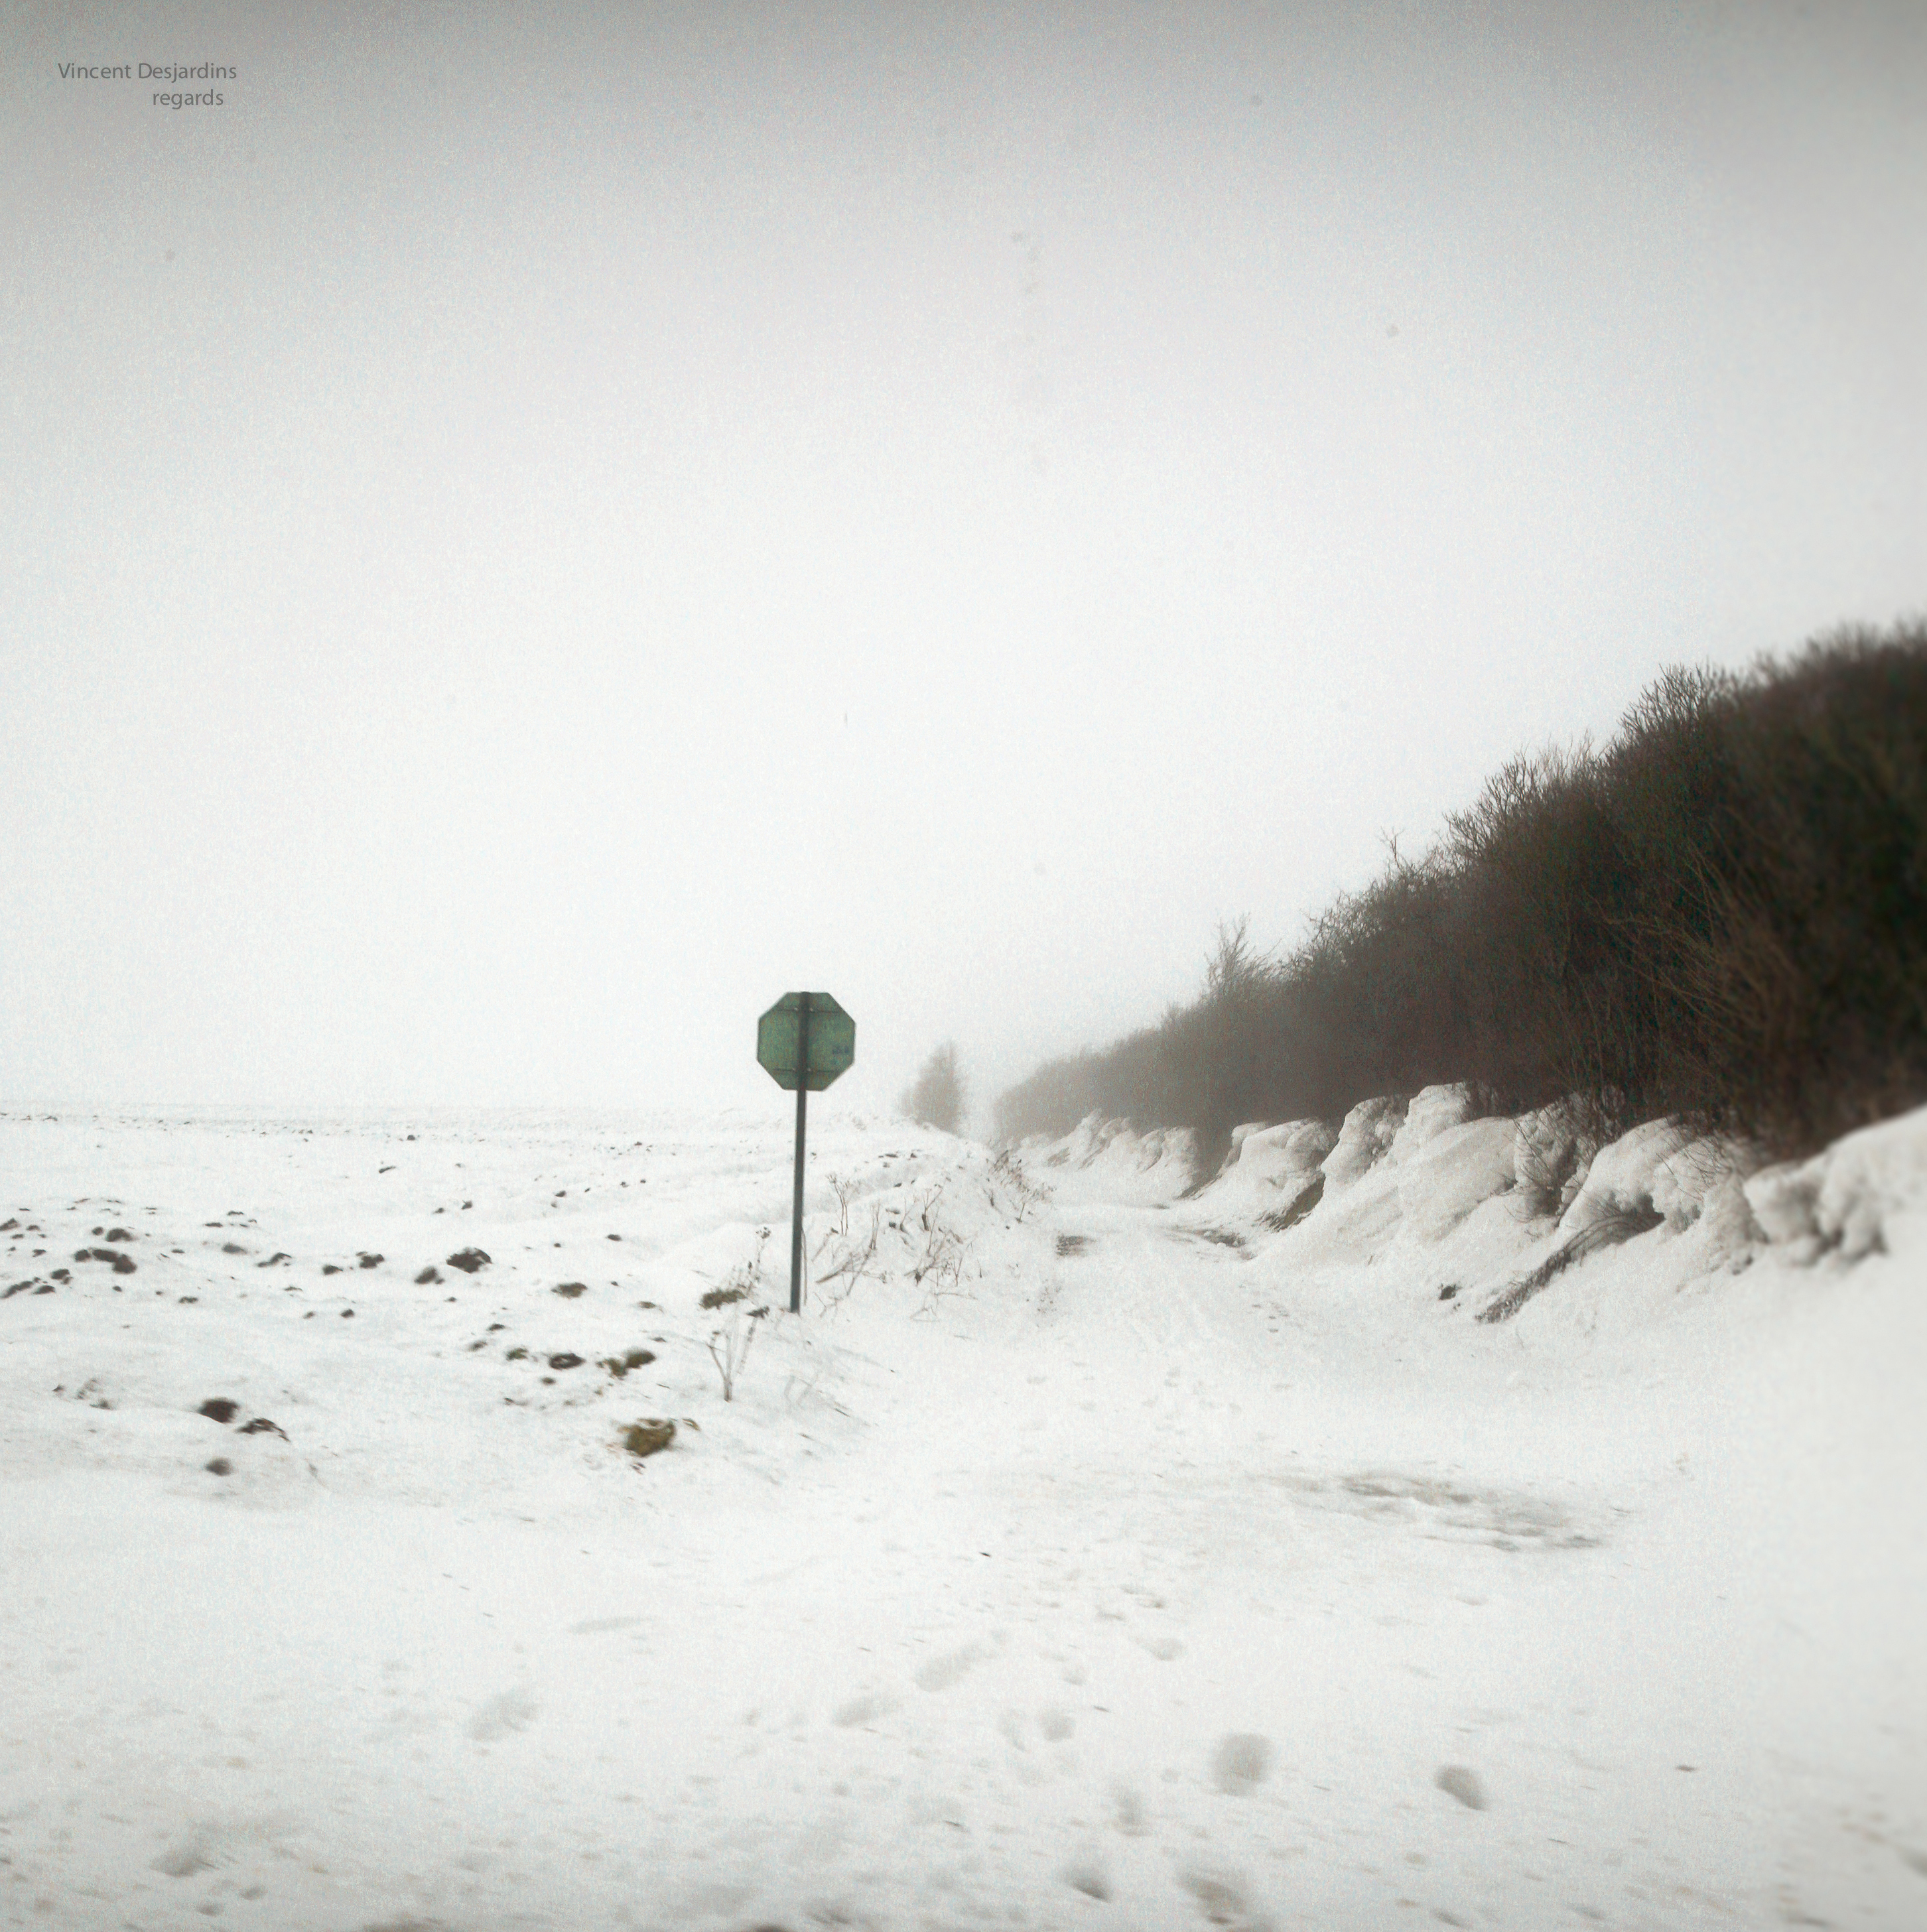
landscape, snow, winter, road, morning, wind, france, canon, weather, route, season, cool image, paysage, neige, 5d, neve, blizzard, schnee, canon5d, freezing, canonef24105mmf4lisusm, pasdecalais, lanieve, sneeuw, meteo, nieg, intemprie, etrun, atmospheric phenomenon, winter storm